Émile Durkheim

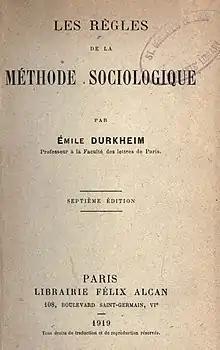
Cover of the French edition of "The Rules of Sociological Method" (1919)

The outbreak of World War I was to have a tragic effect on Durkheim's life. His leftism was always patriotic rather than internationalist, in that he sought a secular, rational form of French life. However, the onset of the war, and the inevitable nationalist propaganda that followed, made it difficult to sustain this already nuanced position. While Durkheim actively worked to support his country in the war, his reluctance to give in to simplistic nationalist fervor (combined with his Jewish background) made him a natural target of the now-ascendant French Right. Even more seriously, the generations of students that Durkheim had trained were now being drafted to serve in the army, many of them perishing in the trenches.